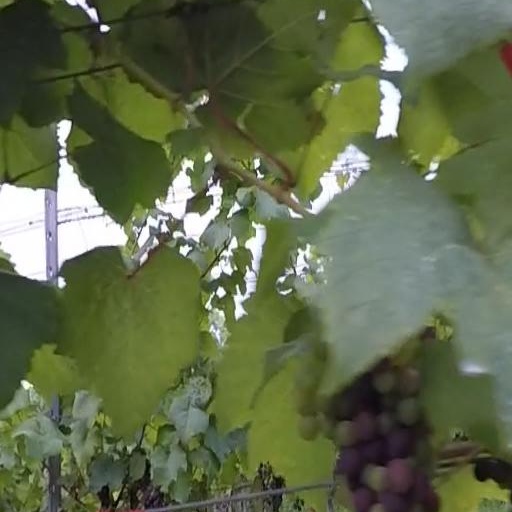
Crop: grape